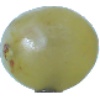
Label: Grape White 1